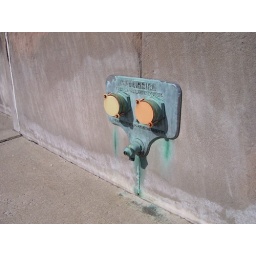
A nice yellow and orange-capped standpipe on a concrete wall in downtown Toledo. Looks like a gas mask o_O